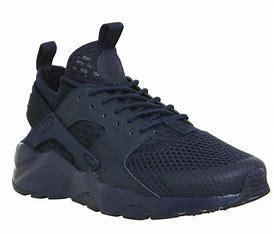
Brand: Nike
Model: Air Huarache Run Ultra